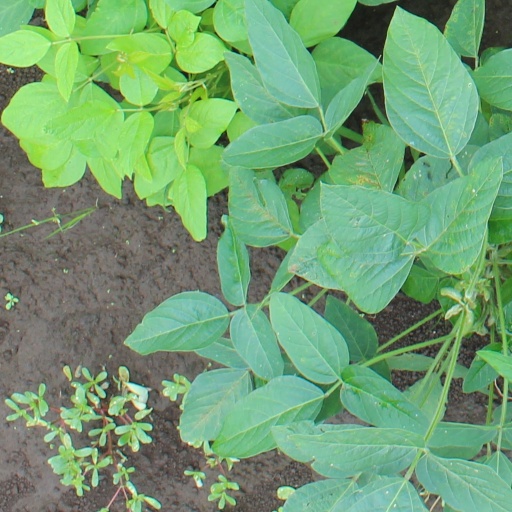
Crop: soybean